Leonard Cave

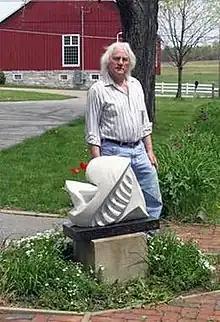
Leonard Cave stands next to one of his sculptures.

Leonard Cave was born on October 22, 1944, to Cecil Reginald and Lila Mae Cave, the third of four brothers, Cecil, Blanchard, and the youngest, Phillip. He was born in Columbia, South Carolina, but spent his childhood in Orangeburg. When Cave was young, his father died. Throughout his childhood, he had undiagnosed Tourette's syndrome.